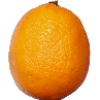
Label: Lemon Meyer 1